Bob Kane

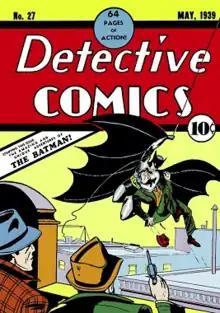
"Detective Comics" #27 (May 1939). The first appearance of Batman. Art by Bob Kane.

In early 1939, DC's success with the seminal superhero Superman in "Action Comics" prompted editors to scramble for more such heroes. In response, Bob Kane conceived "the Bat-Man." Kane said his influences for the character included actor Douglas Fairbanks's film portrayal of the swashbuckler Zorro; Leonardo da Vinci's diagram of the ornithopter, a flying machine with huge bat-like wings; and the 1930 film "The Bat Whispers", based on Mary Rinehart's mystery novel "The Circular Staircase" (1908).